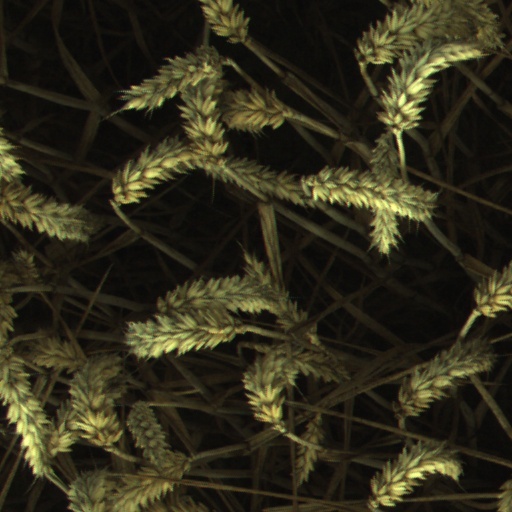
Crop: wheat